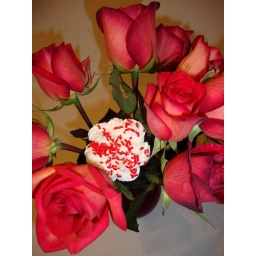
Chocolate cupcake sitting in the middle of the beautiful bouquet of flowers my husband gave me.